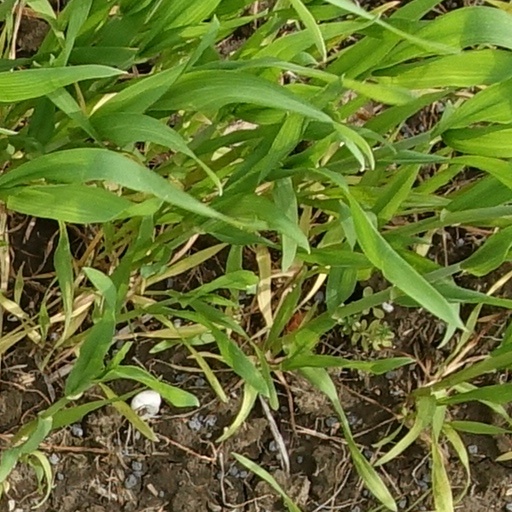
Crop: wheat